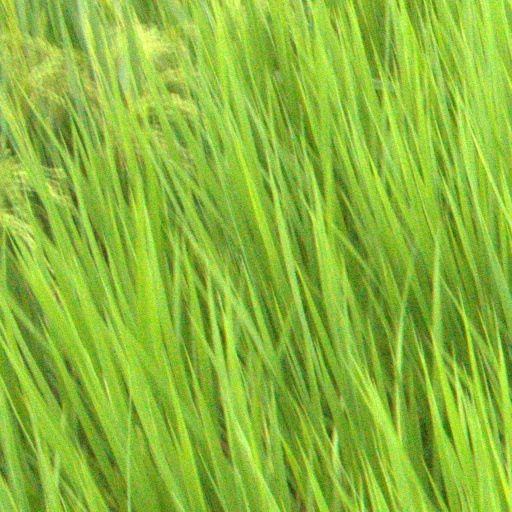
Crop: rice